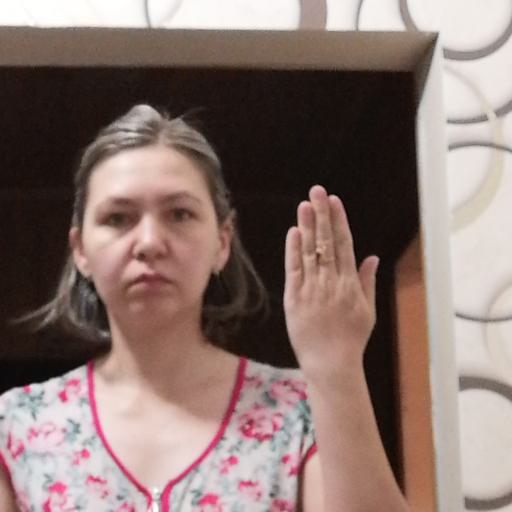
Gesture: stop_inverted